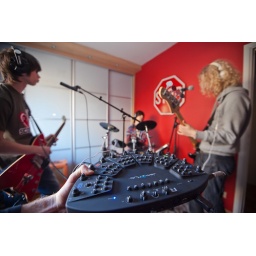
rock band black shack repeteert in stilte bij hun thuis in Bilzen.